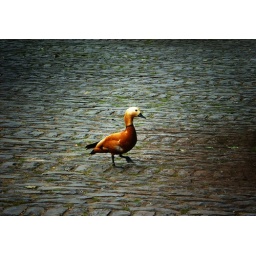
guesswork: black sheep in duck commune